Navajo weaving

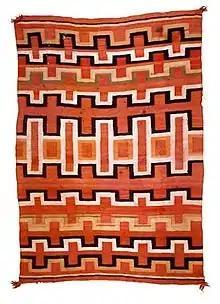
A transitional blanket, woven circa 1880–1885. The thick handspun yarns and synthetic dyes are typical of pieces made during the transition from blanket weaving to rug weaving, when more weavings were sold to outsiders.

The Navajo may have learned to weave from their Pueblo Indian neighbors when they moved into the Four Corners region possibly around AD 1000 to 1200. Some experts, including anthropologist J. C. H. King, contend that the Navajo were not weavers until after the 17th century. The Navajo obtained cotton through local trade routes before the arrival of the Spanish, after which time they began to use wool. The Pueblo and Navajo were not generally on friendly terms due to frequent Navajo raids on Pueblo settlements, yet many Pueblo sought refuge with their Navajo neighbors in the late 17th century to evade the conquistadors in the aftermath of the Pueblo Revolt. This social interchange is the probable origin of the distinctive Navajo weaving tradition. Spanish records show that Navajo people began to herd sheep and weave wool blankets from that time onward.